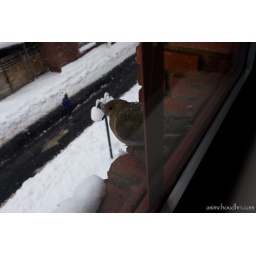
a bird outside my window at tindeco wharf in canton during the 2.6.10 snowstorm in baltimore...